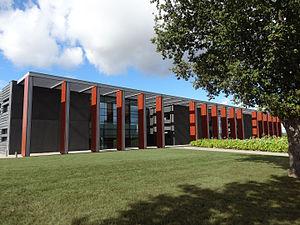
Desoutter Industrial Tools est un fabricant industriel d’outils d’assemblage pneumatiques et électriques, fondé en 1914 et basé en France. Ses produits et services sont vendus dans plus de 170 pays à travers 20 centres clients. Desoutter Tools opère dans différents domaines, notamment les secteurs de l’aérospatiale, de l’automobile, de l’assemblage léger, des véhicules lourds et hors route et de l’industrie générale.